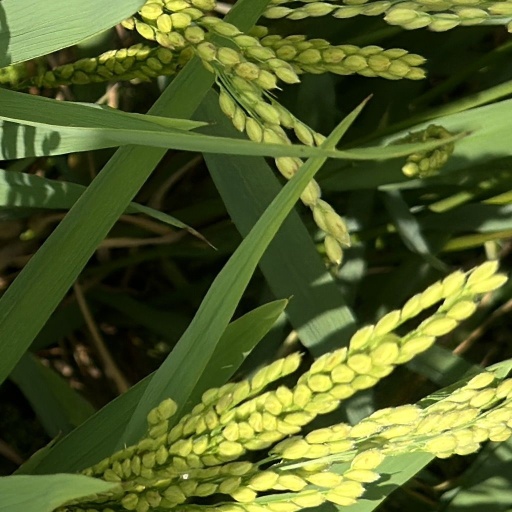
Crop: rice